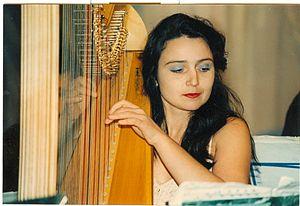
Anna-Maria Ravnopolska-Dean, née le 3 août 1960, est une harpiste bulgare.